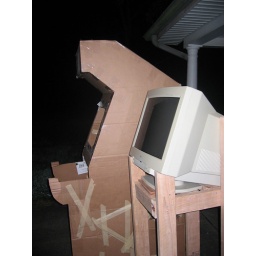
Cardboard machine minus cardboard control panel by the monitor stand